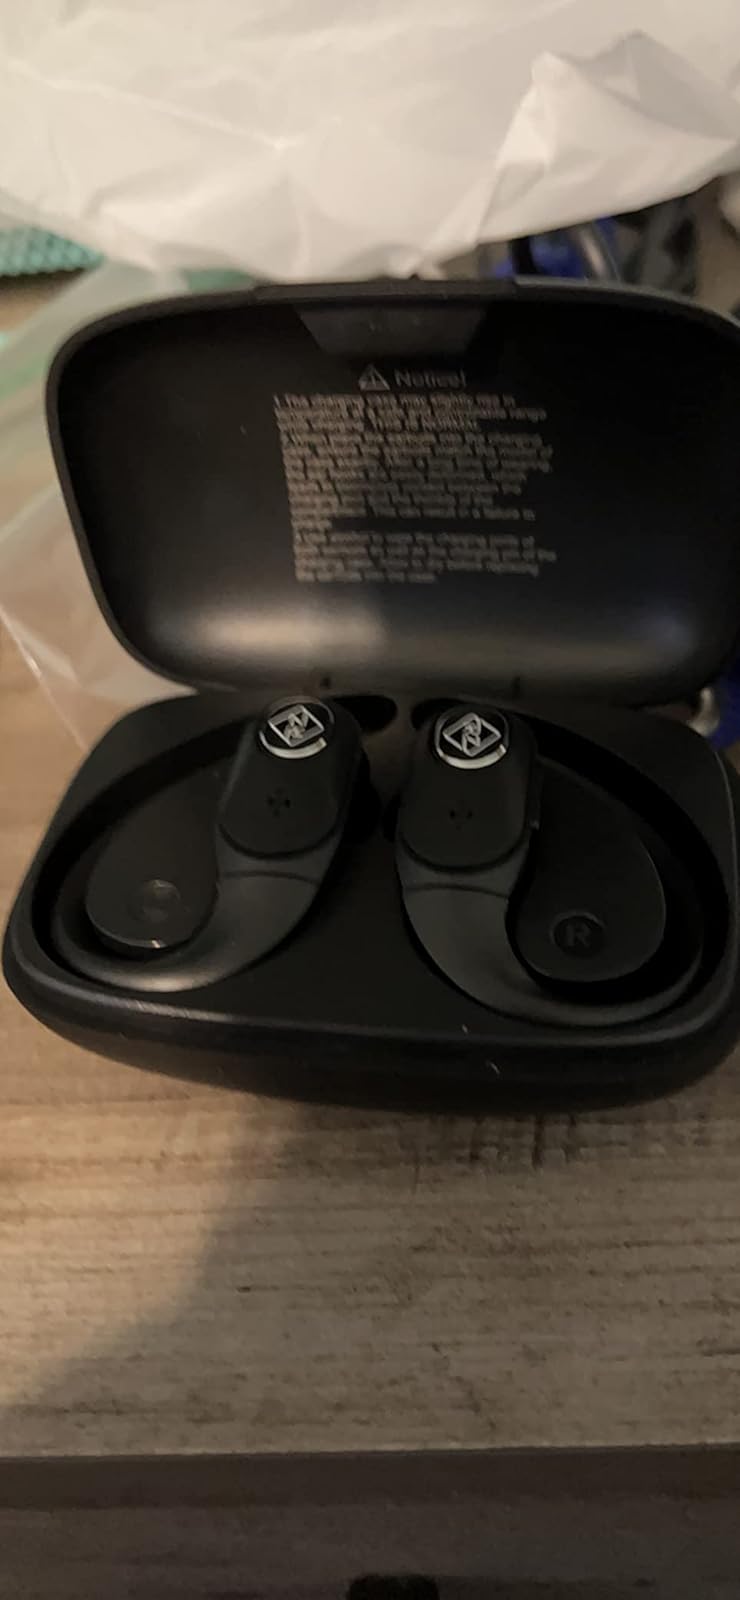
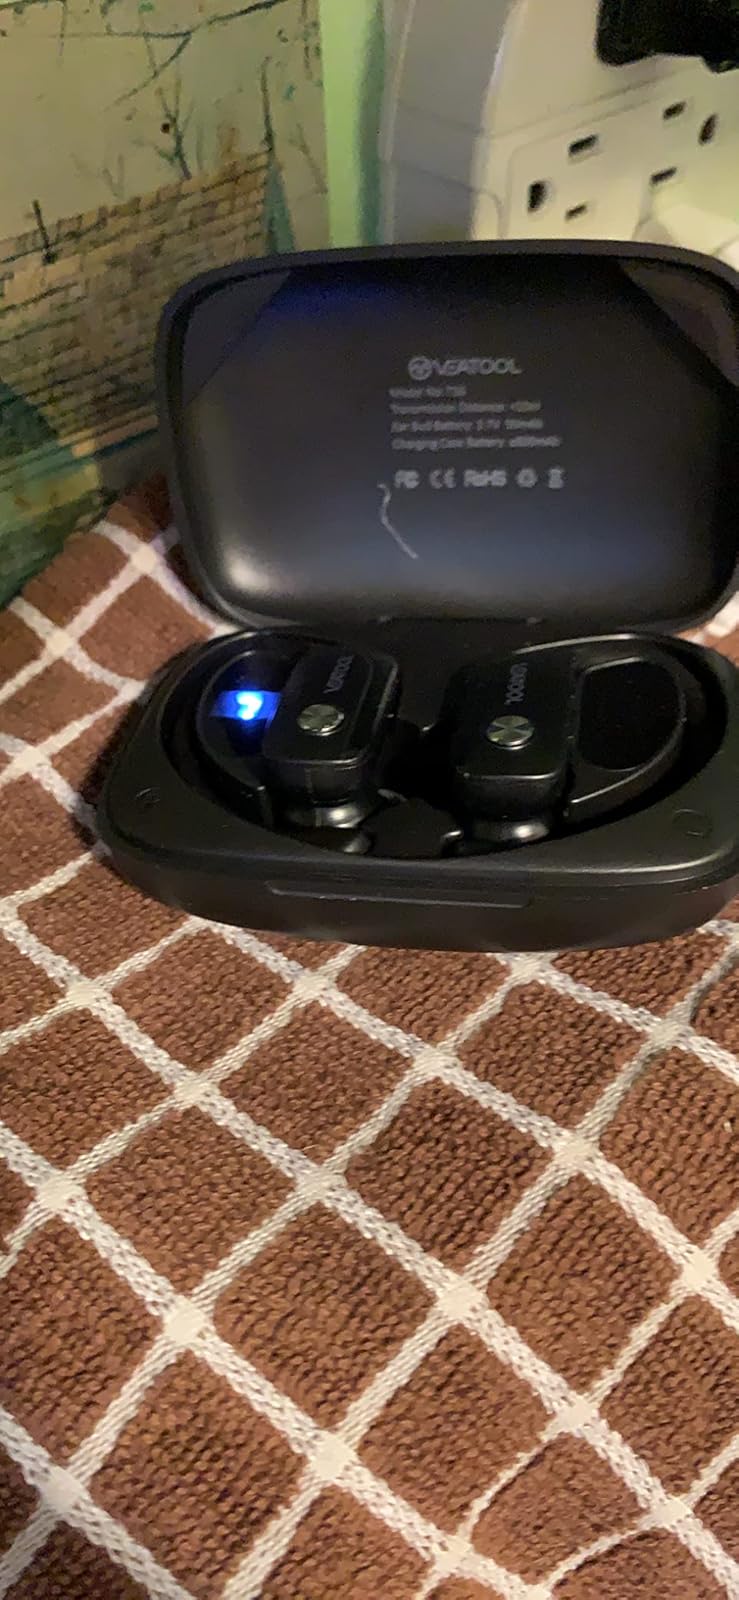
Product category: earbuds
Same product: no